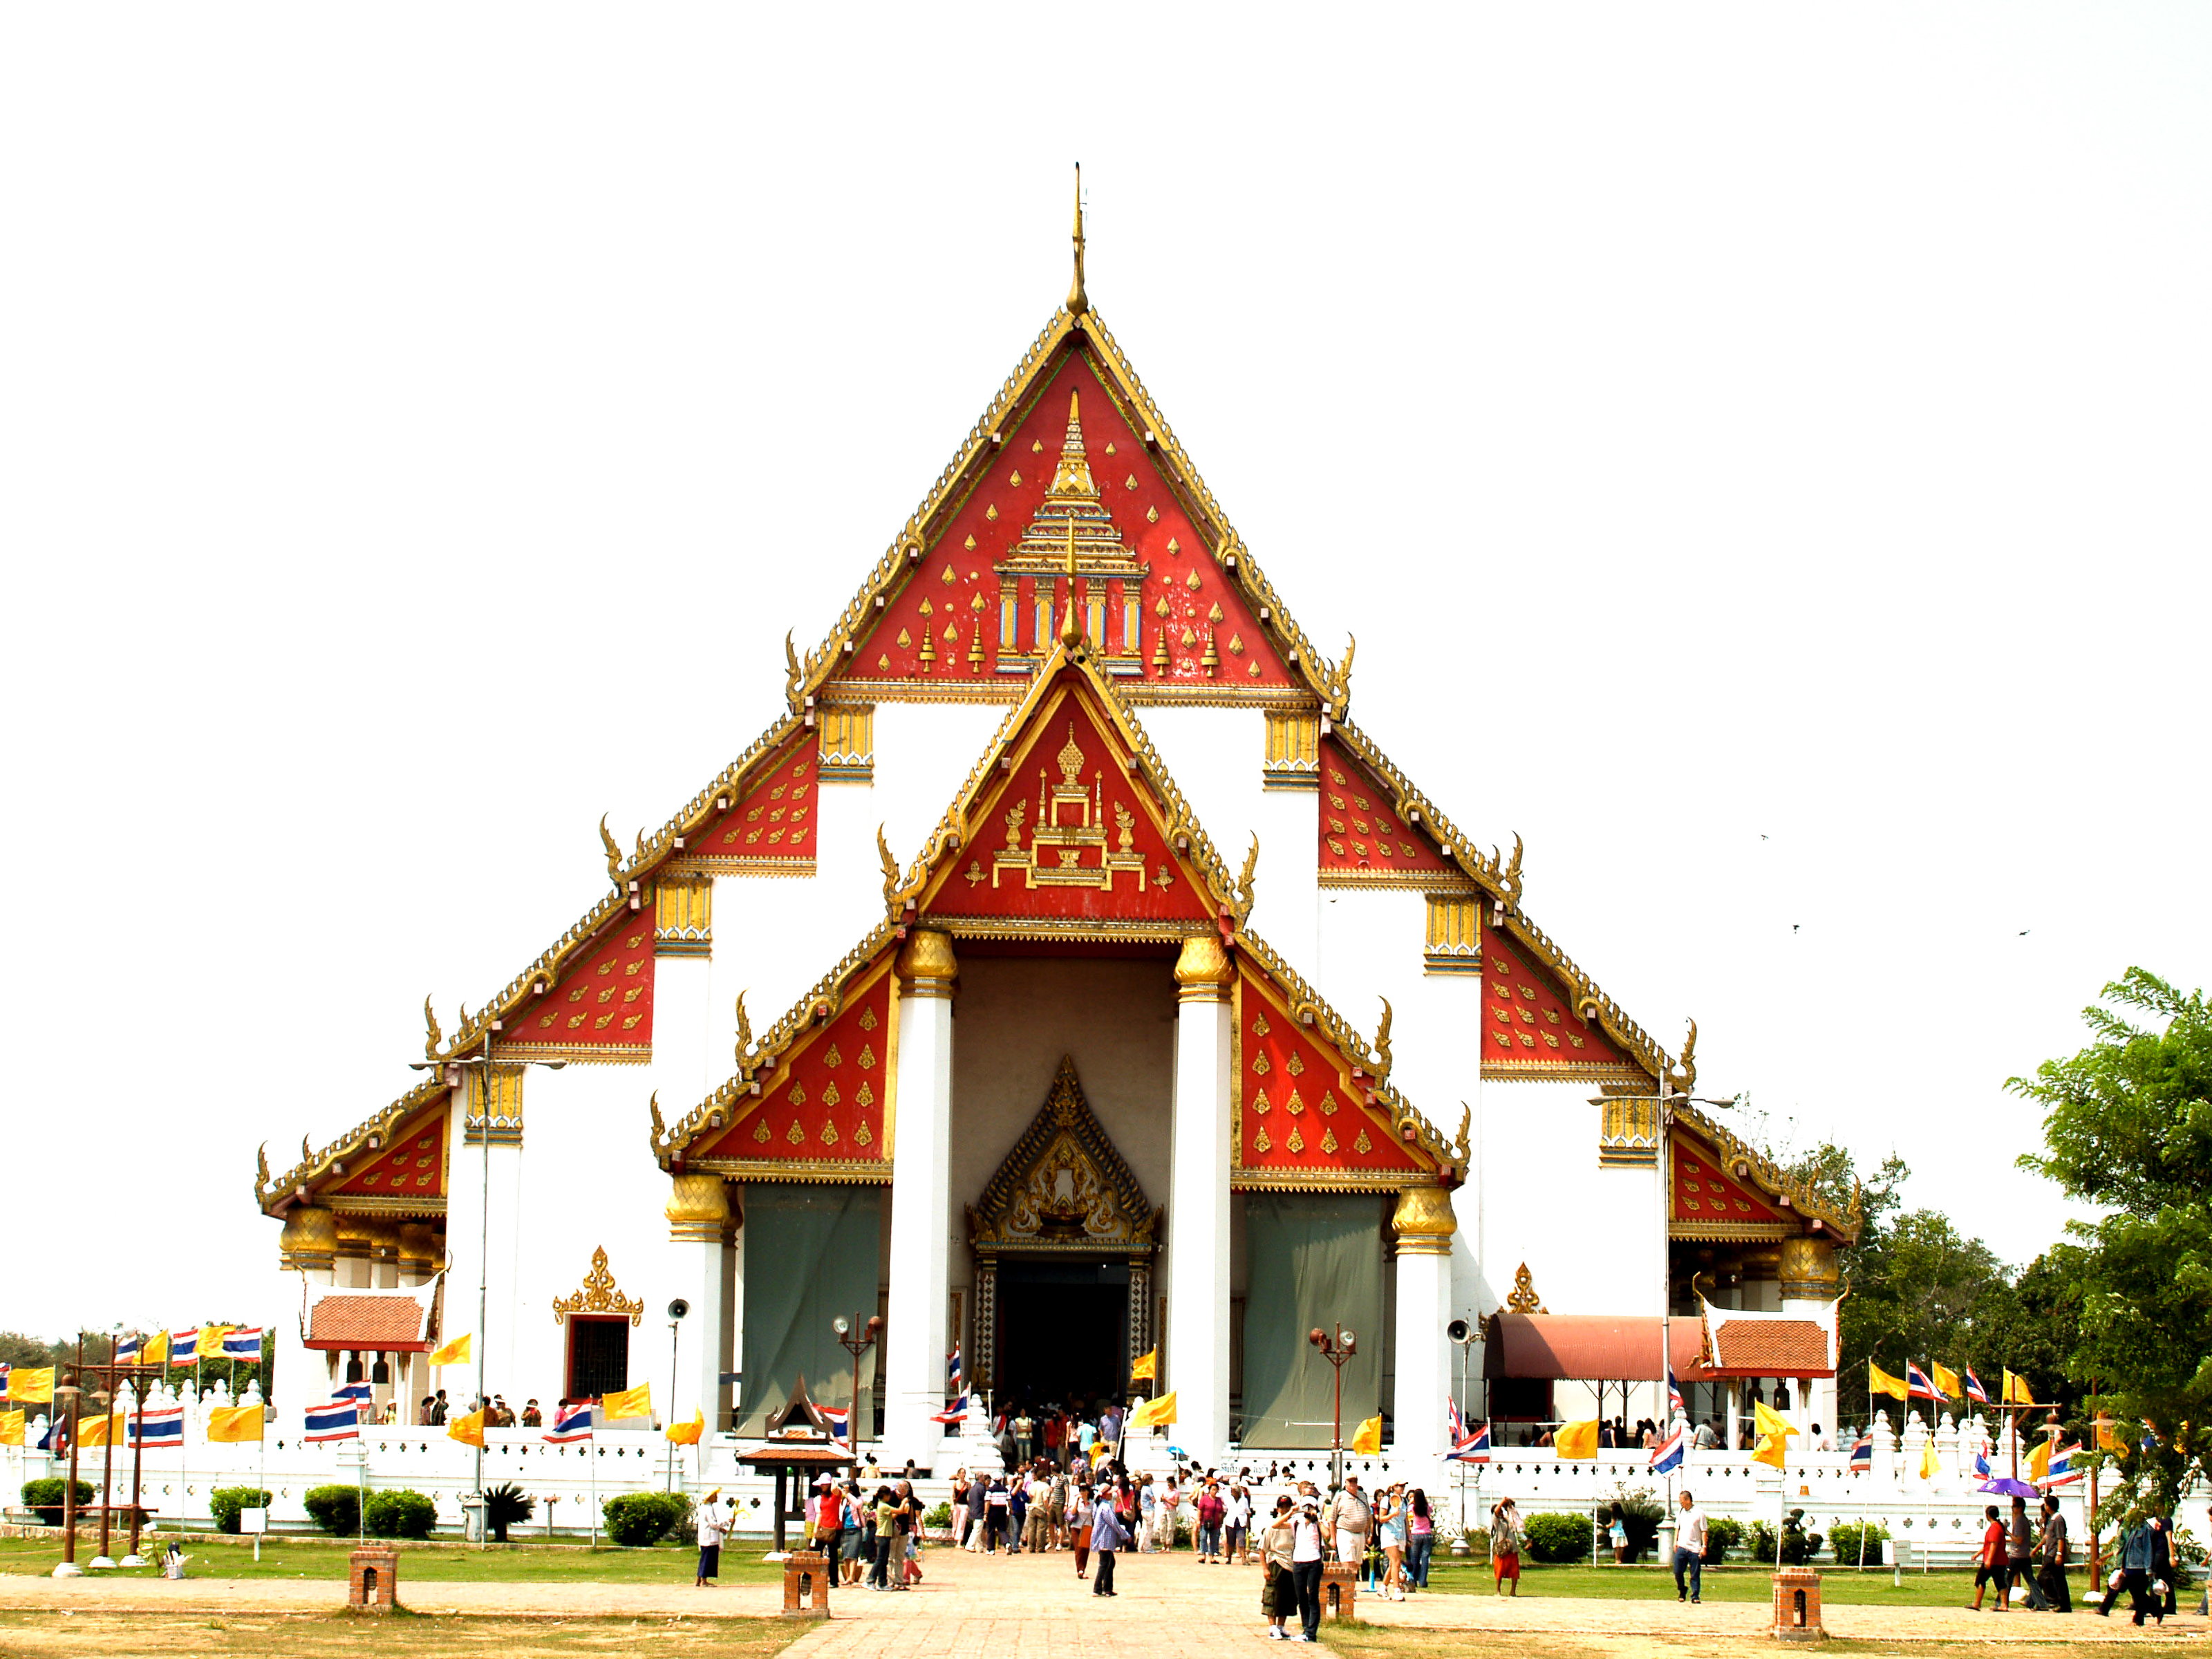
thailand, culture, travel, temple, asia, architecture, historic, buddha, pagoda, tourism, park, old, statue, ayutthaya, siam, religious, ayutthaya historical park, thai, landmark, bangkok, buddhism, building, heritage, ancient, kingdom, religion, art, traditional, statues, place of worship, wat, chinese architecture, shrine